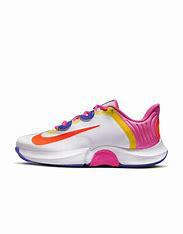
Brand: Nike
Model: Court Air Zoom GP Turbo